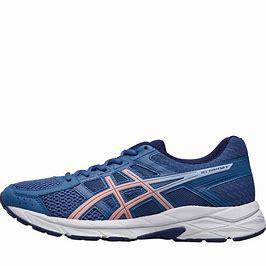
Brand: Asics
Model: Gel Contend 4